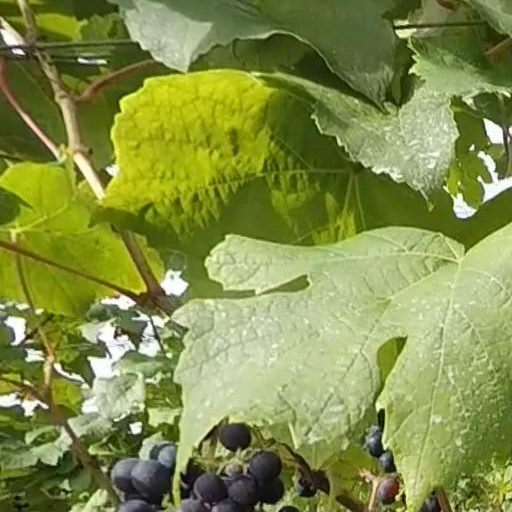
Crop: grape